USS Bowfin

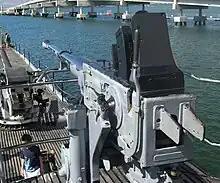
A 40 mm antiaircraft gun

There, Commander John H. Corbus relieved Lt. Cdr. Griffith in command of the submarine, which got underway again on 24 April and headed for the Palaus. Although this sixth patrol proved to be her longest in both time and distance, she only managed to put two torpedoes into a cargo ship on 14 May, and it refused to sink. She performed lifeguard duty before heading, via Midway, for Pearl Harbor, where she arrived on 21 June.